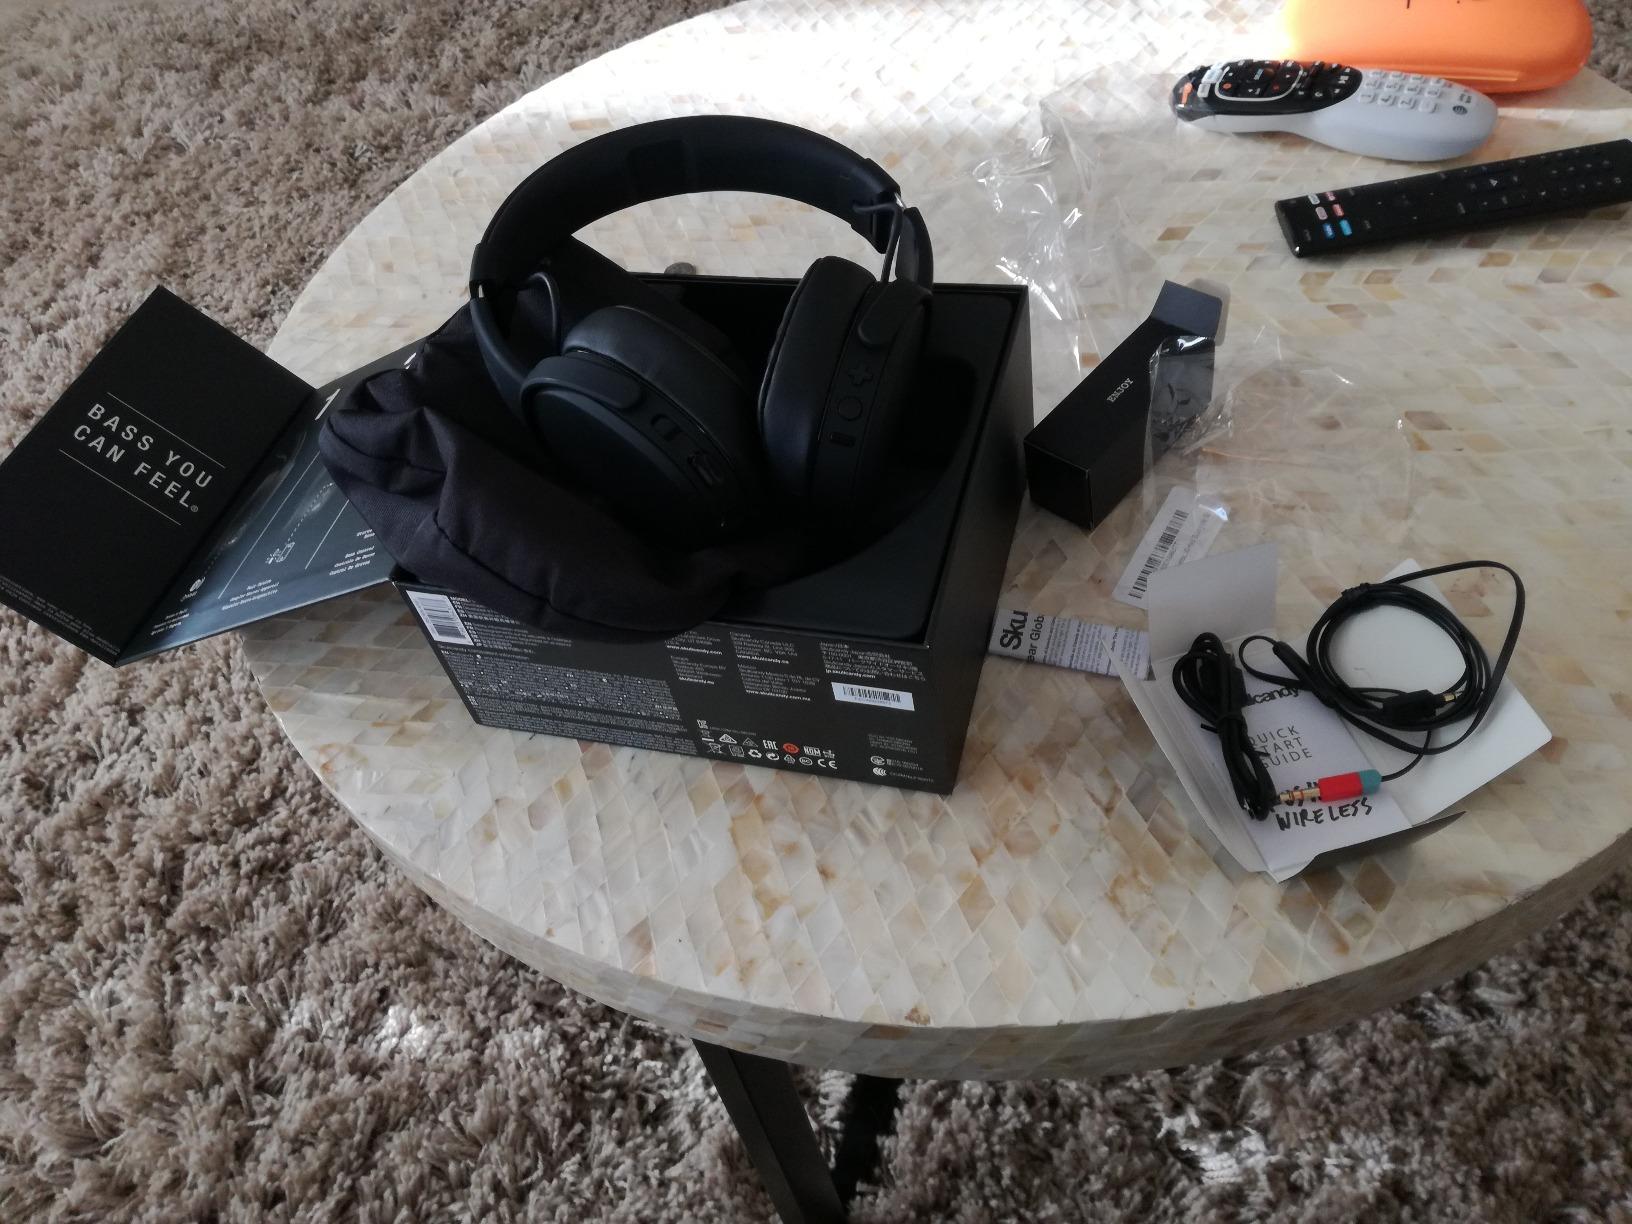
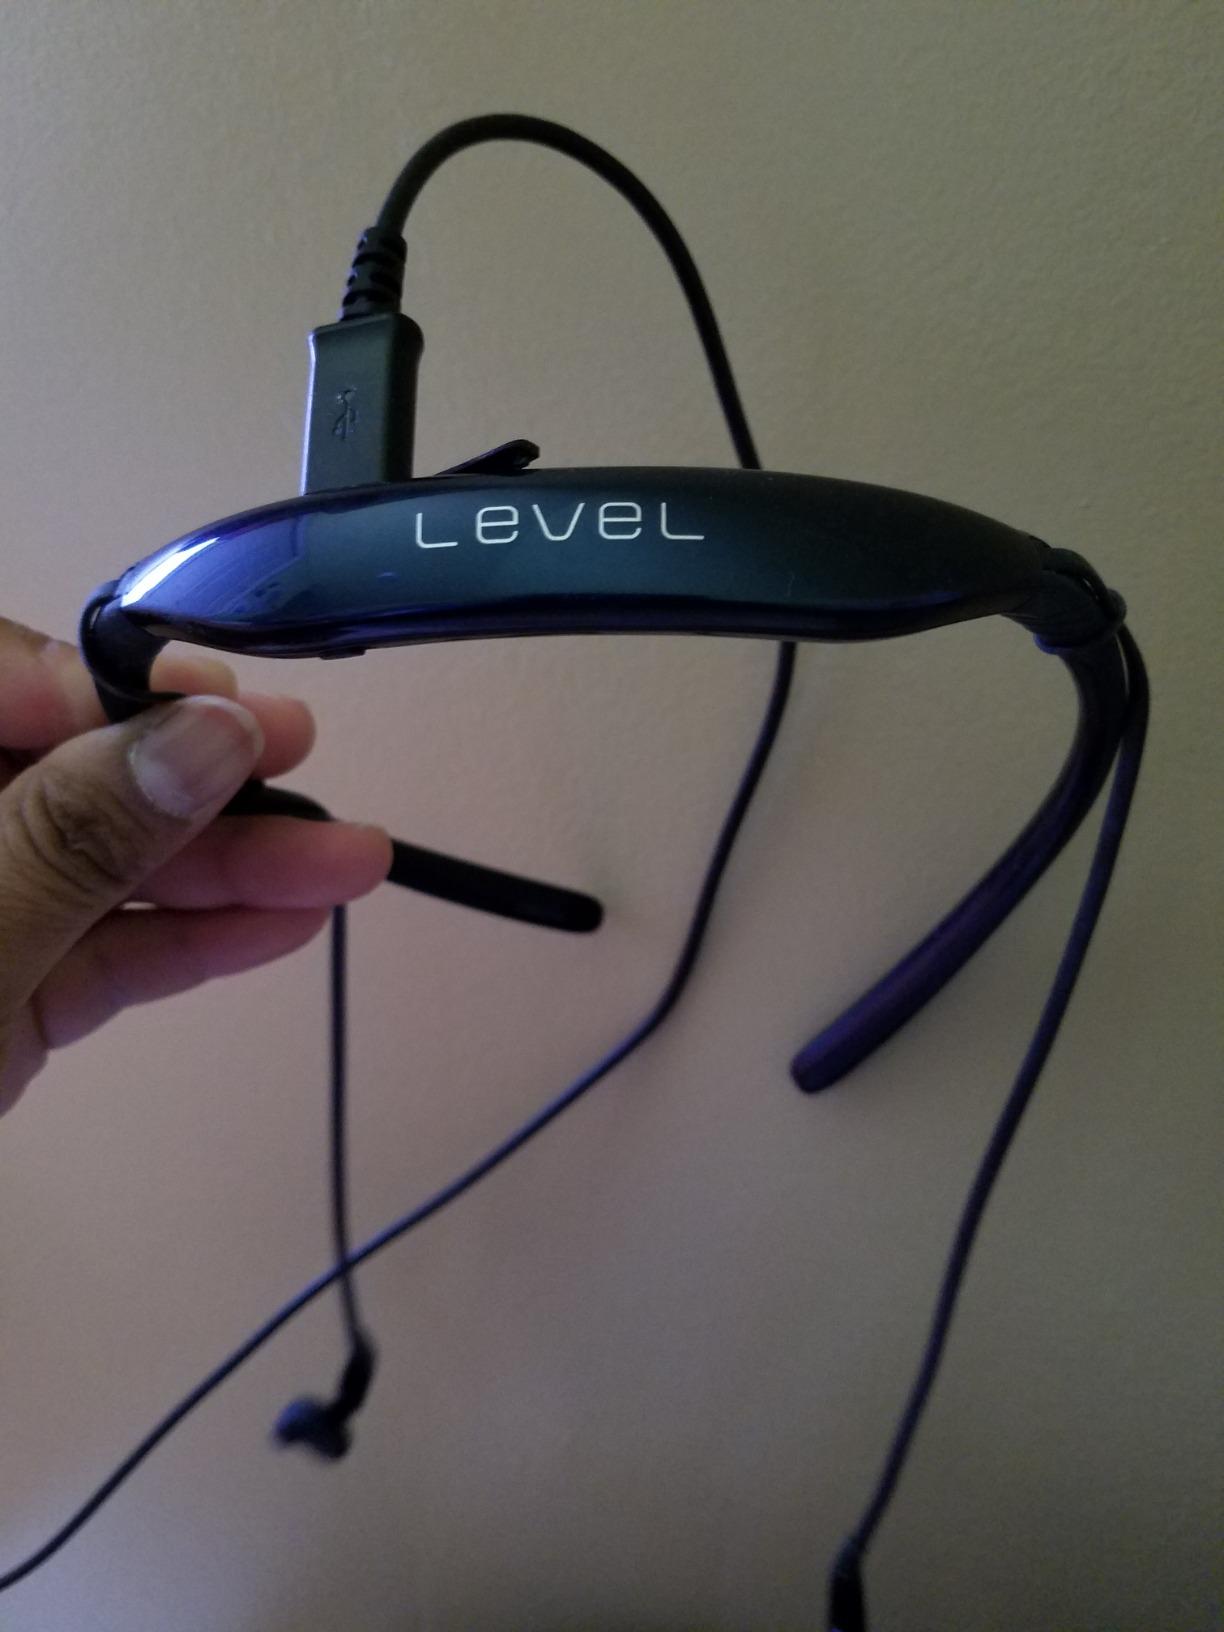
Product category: headphones
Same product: no